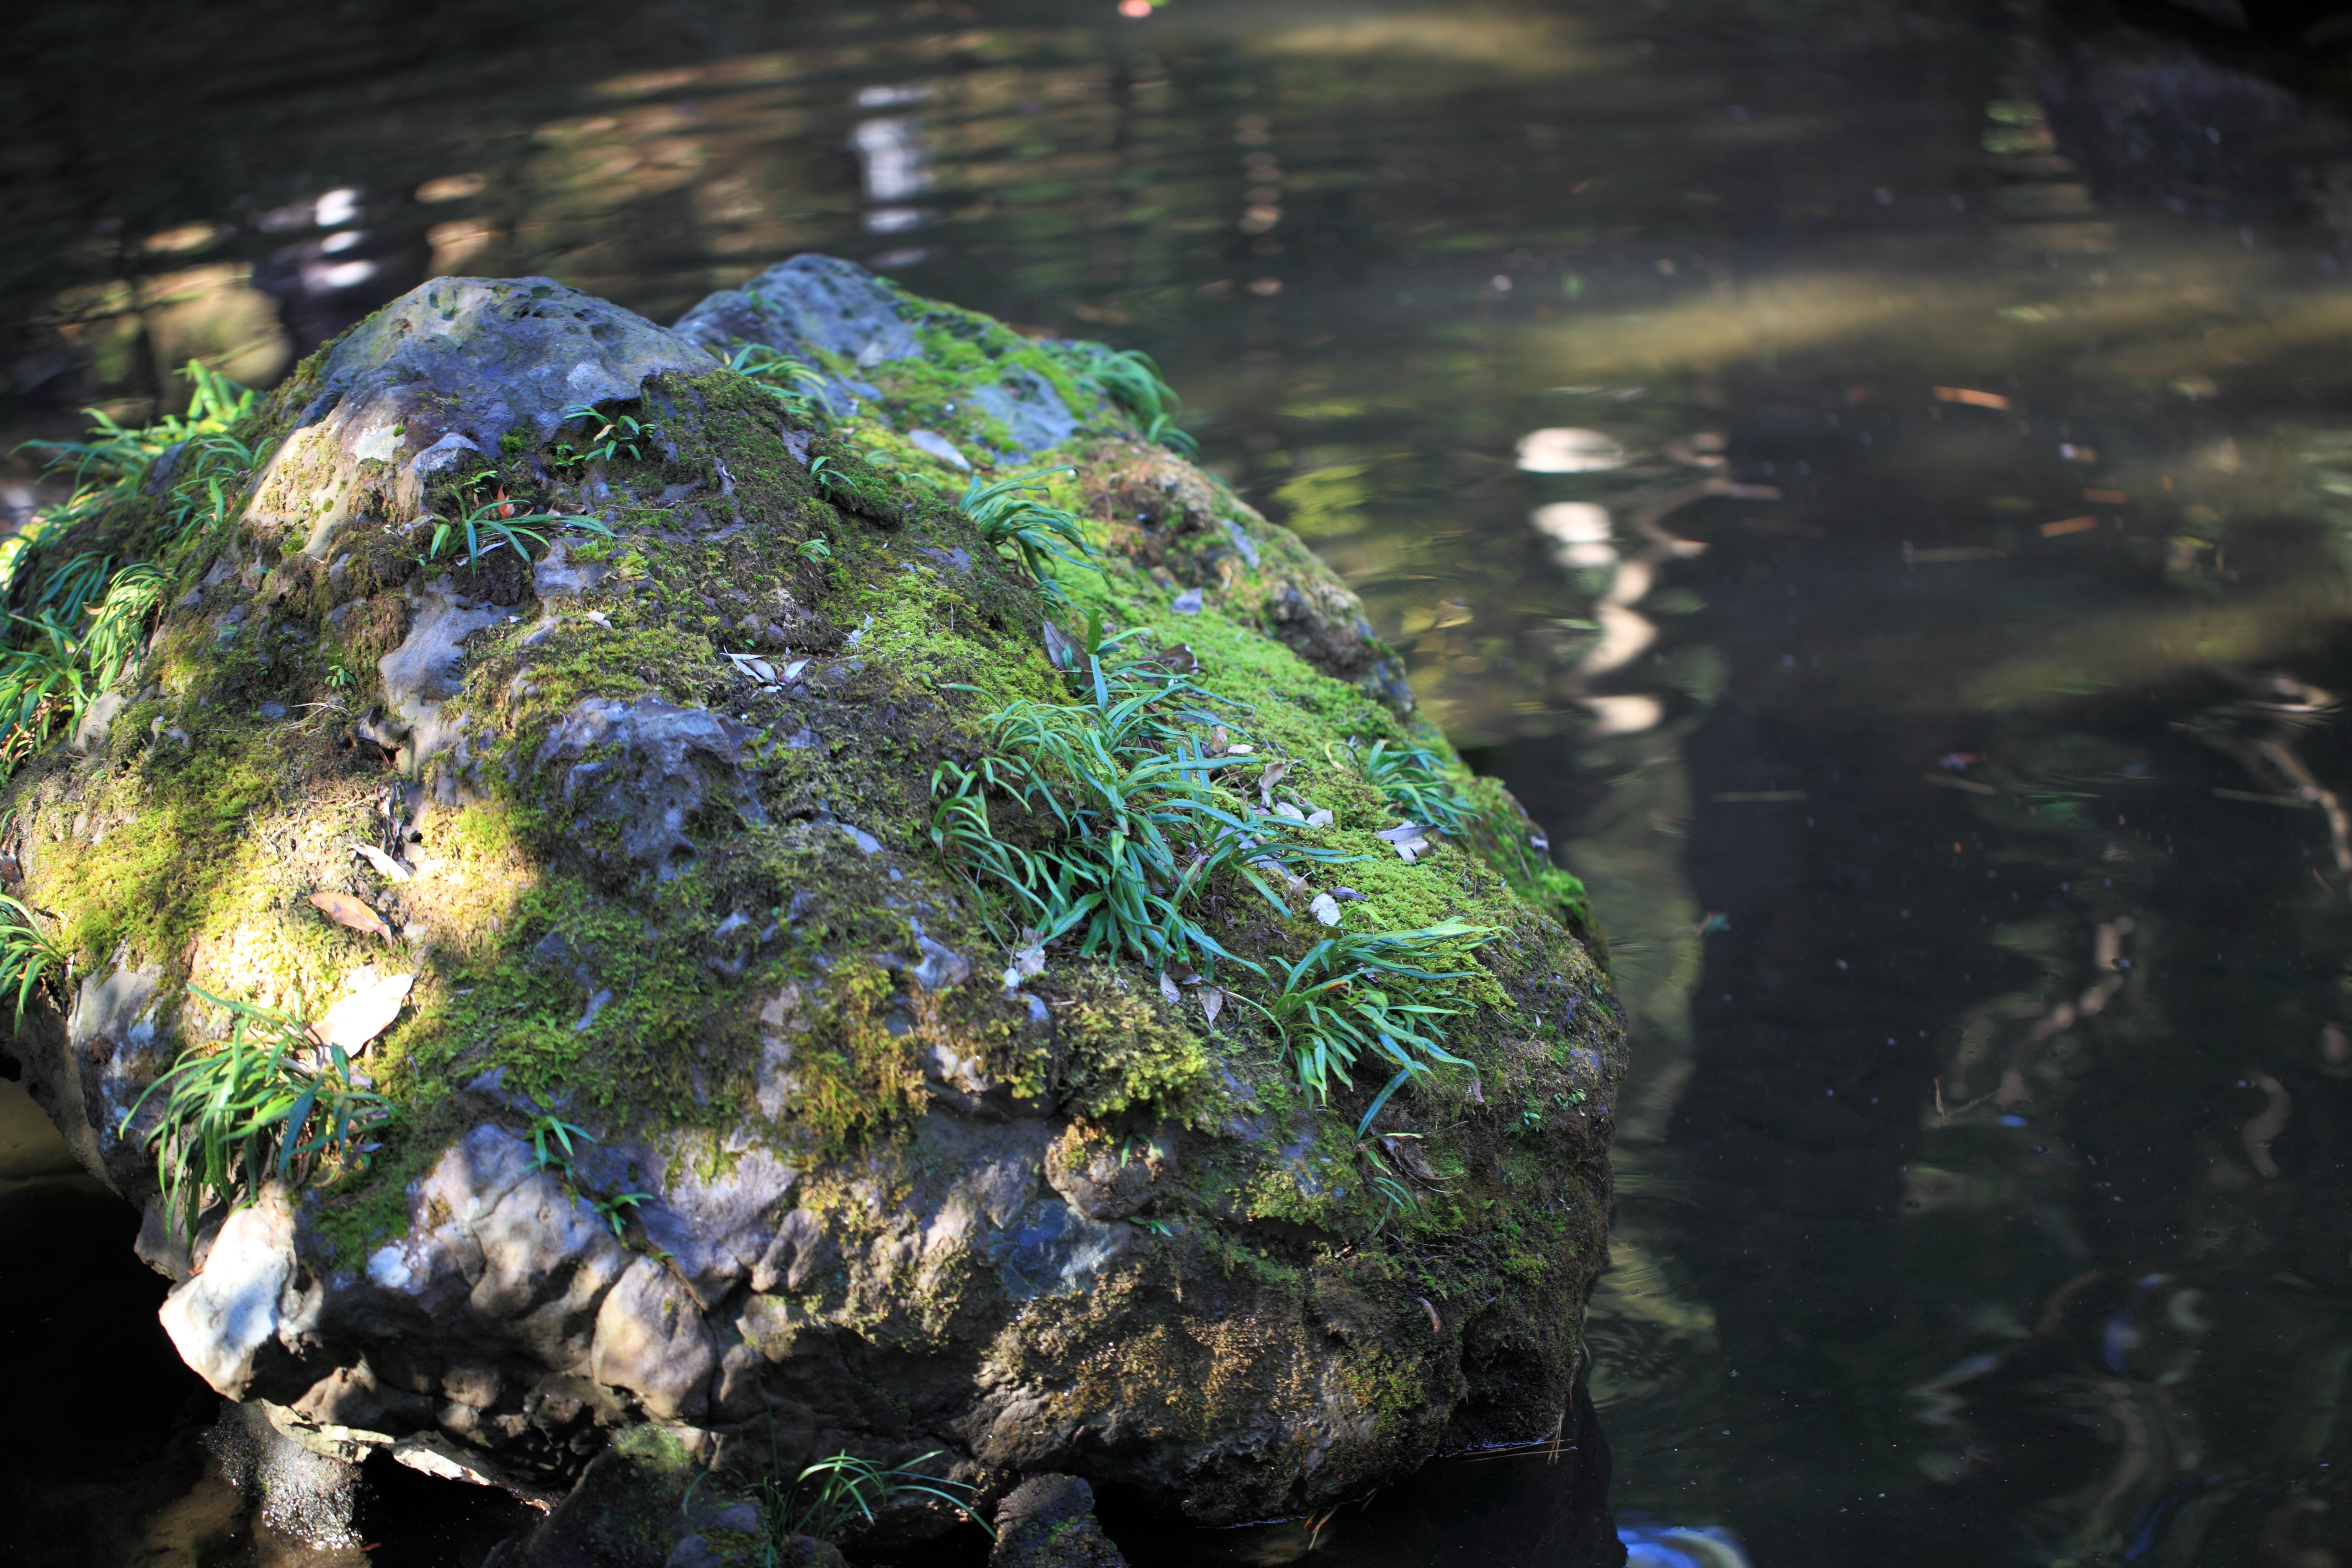
water, rock, pond, wildlife, stream, reflection, high, biology, garden, algae, tokyo, japanese, aquarium, 5d, style, hires, markii, hi, res, resolution, kokubunji, tonogayatoteien, marine biology